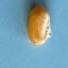
Maize quality: Good